Dealing with Destiny

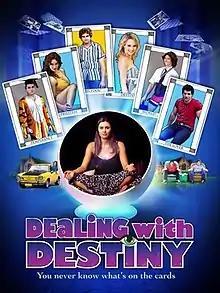
Film poster

Dealing with Destiny is a 2011 Australian comedy film starring Luke Arnold and is directed by Colm O'Murchu. Dealing with Destiny centers around two friends, Blake and Lloyd, who are brilliant physics students competing for the University Medal on their final day of study. As they and their friends get caught up in a series of last day pranks which backfire, misunderstandings arise amongst them and conflict ensues.